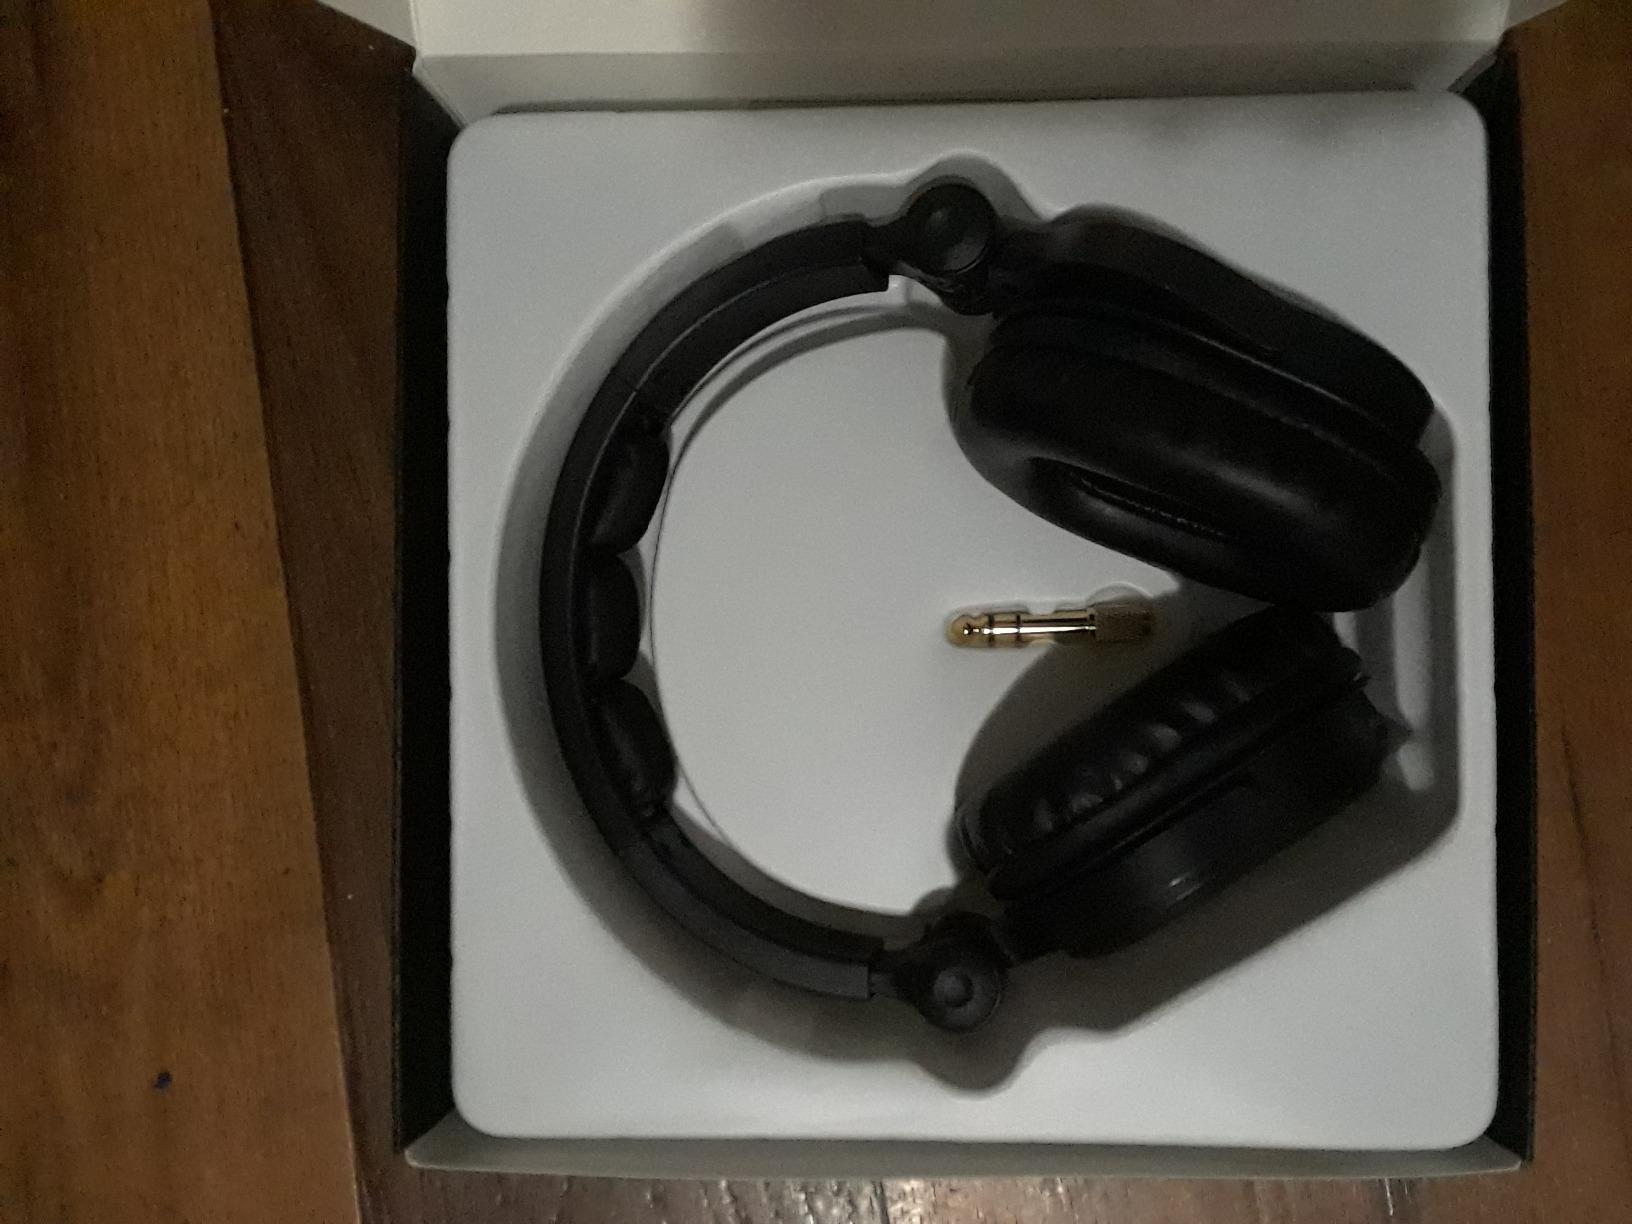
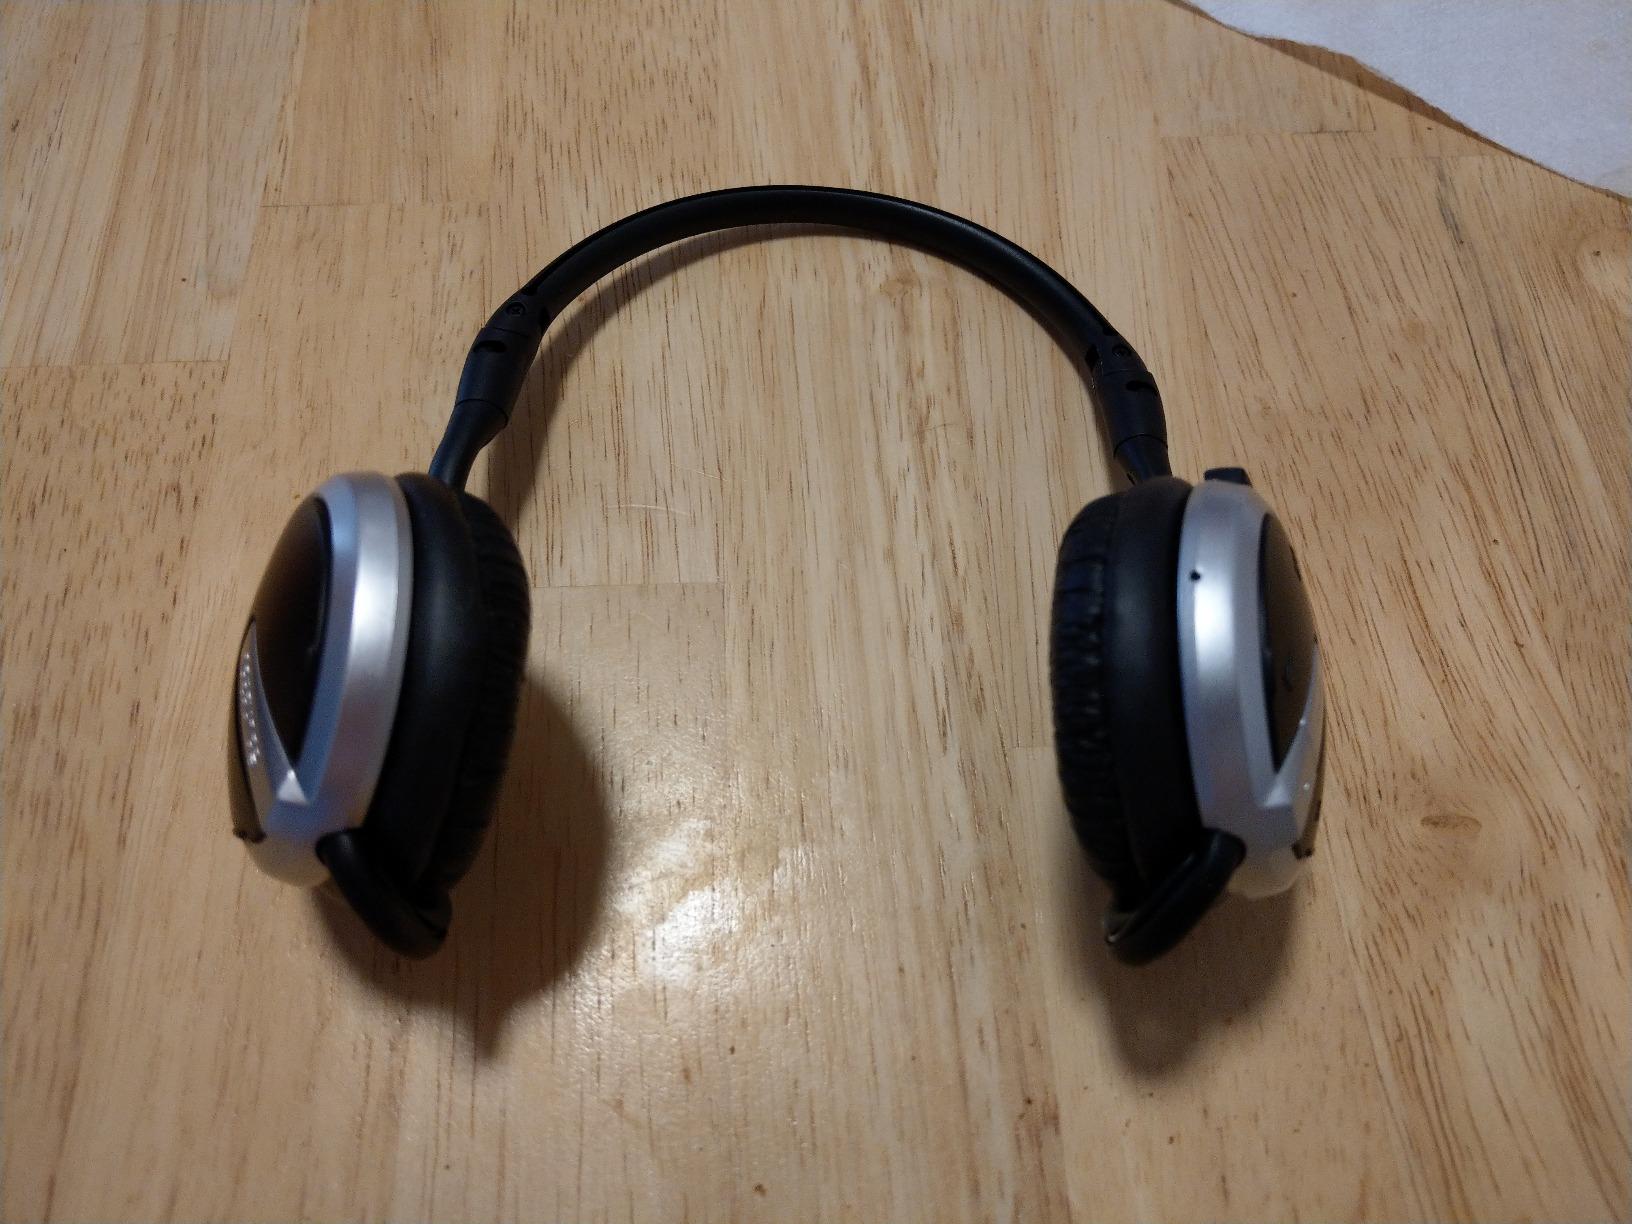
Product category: headphones
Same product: no